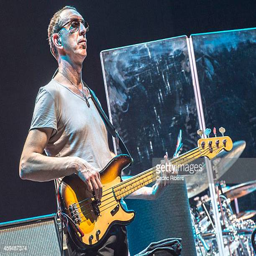
bass guitar player performs at a concert during event